Ktav Stam

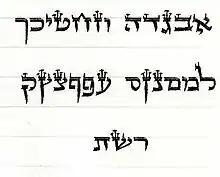
A sample of the Ashuri alphabet (written, with according to the Ashkenaz scribal custom on parchment

One collects the soot of oils, of tar, of wax, or the like, and kneads it together with sap from a tree and a drop of honey. It is moistened extensively, crushed until it is formed into flat cakes, dried, and then stored. When one desires to write with it, one soaks it in gallnut juice or the like and writes with it. Thus, if one attempts to rub it out, he would be able to. This is the ink with which it is most preferable to write scrolls, tefillin, and mezuzot. If however one wrote any of the three with gallnut juice or vitriol, which remains without being rubbed out, it is acceptable.